Clean Bandit

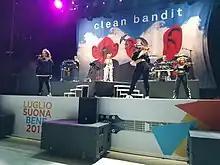
Clean Bandit on stage in Rome on 28 June 2017

In October 2017, the band announced the single "I Miss You", featuring songwriter Julia Michaels. It charted within the top five of the UK and has been certified platinum. In May 2018, the band released the second album's fifth single, "Solo", featuring vocals from Demi Lovato. It topped the charts in the UK the following month and has received a platinum certification in the country. In November 2018, sixth single "Baby" was released, featuring Marina and Luis Fonsi. Clean Bandit released their second album "What Is Love?" in November 2018. The album features collaborations with Rita Ora, Ellie Goulding, Craig David, Anne-Marie, and Charli XCX.